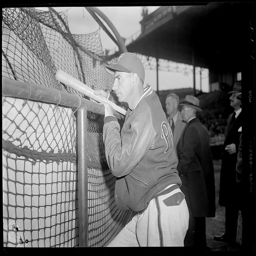
a ball player holding a bet and some business men
a baseball player that is next to the fence
Vintage picture of a baseball bat looking out onto the field
A baseball player holding a bat and leaning against a barrier.
A man holding a baseball bat and looking into a cage.